Luís Figo

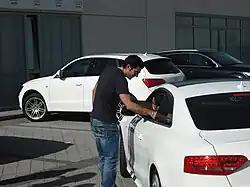
Figo in Madrid in 2009

Figo has appeared in commercials for the sportswear company Nike. In 1996, he starred in a Nike commercial titled "Good vs Evil" in a gladiatorial game set in a Roman amphitheatre. Appearing alongside football players from around the world, including Ronaldo, Paolo Maldini, Ian Wright, Eric Cantona, Patrick Kluivert and Jorge Campos, they defend "the beautiful game" against a team of demonic warriors, before it culminates with Cantona striking the ball and destroying evil. In a global Nike advertising campaign in the run-up to the 2002 World Cup in Korea and Japan, Figo starred in a "Secret Tournament" commercial (branded by Nike as "Scorpion KO") directed by Terry Gilliam, appearing alongside football players such as Thierry Henry, Ronaldinho, Francesco Totti, Roberto Carlos and Japanese star Hidetoshi Nakata, with former player Eric Cantona the tournament "referee". Figo features in EA Sports' "FIFA" video game series; he was named in the Ultimate Team Legends in "FIFA 14". In 2015, the arcade game company Konami announced that Figo would feature in their football video game "Pro Evolution Soccer 2016" as one of the new myClub Legends. In 2018, Figo was added as an icon to the Ultimate Team in "FIFA 19". He has also taken part in several Iranian television shows such as Navad TV during the 2018 World Cup draw, together with Hamid Estili and former Hamburg player Mehdi Mahdavikia.